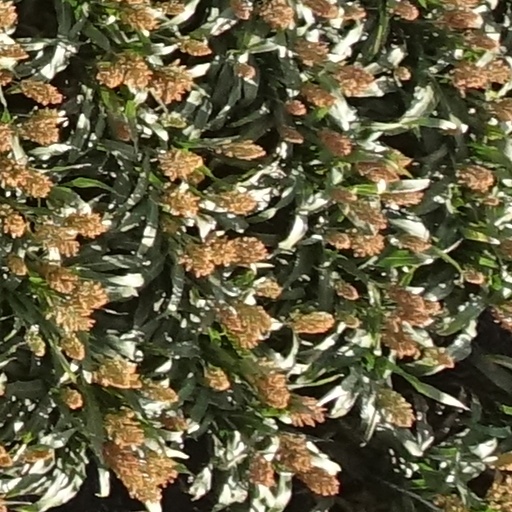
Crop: sorghum